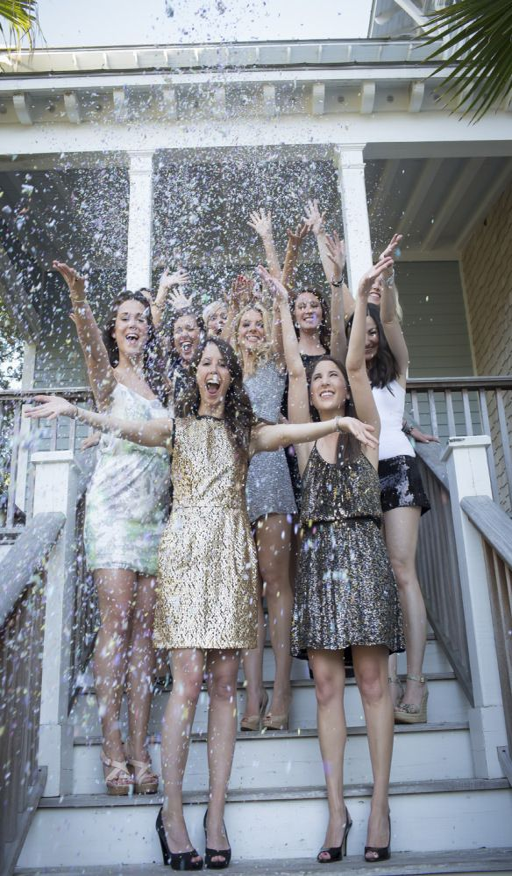
get a fun picture with your girls before you head out for the night .